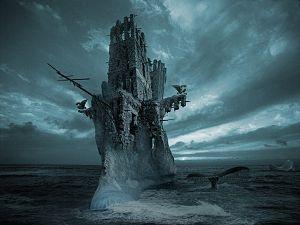
Un vaisseau fantôme est un navire maudit qui, selon une légende, est condamné à errer sur les océans, conduit par un équipage de squelettes et de fantômes, tel le légendaire Hollandais volant. Il peut aussi s'agir de l'apparition spectrale d'un navire disparu ou naufragé dans des circonstances particulièrement tragiques.
George Grie, né le 14 mai 1962, est un artiste canadien d'origine russe.
Le trésor du Hollandais volant est une histoire en bande dessinée de Carl Barks, publiée en mars 1959. Elle met en scène Donald Duck, son oncle Balthazar Picsou et ses neveux Riri, Fifi et Loulou.